English Reformation

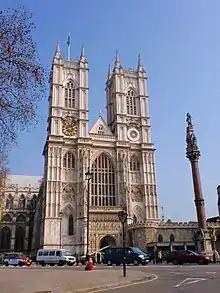
Westminster Abbey was one of seven monasteries re-founded during the Marian Restoration

Despite some setbacks, Protestants managed to win some victories. In May 1541 the King ordered copies of the Great Bible to be placed in all churches; any failure to comply would result in a £2 fine. The Protestants could celebrate the growing access to vernacular scripture as most churches had Bibles by 1545. The iconoclastic policies of 1538 were continued in the autumn when the Archbishops of Canterbury and York were ordered to destroy all the remaining shrines in England. Furthermore, Cranmer survived formal charges of heresy in the Prebendaries' Plot of 1543.